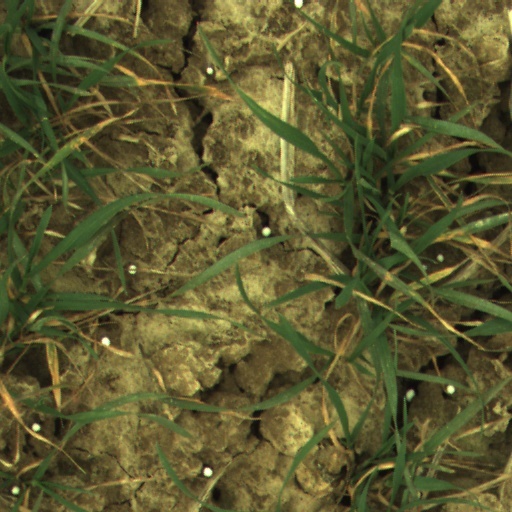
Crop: wheat